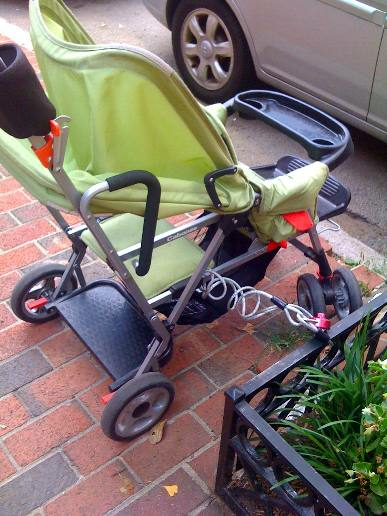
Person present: No